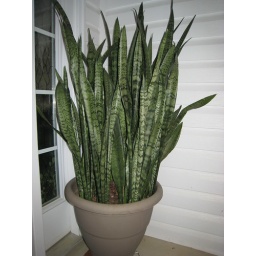
A bird has a nest in my plant (Mother in laws tongue)